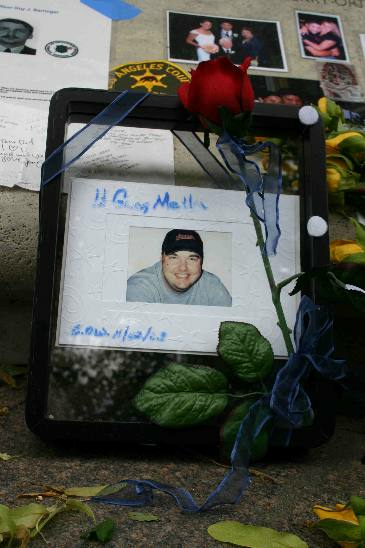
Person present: No